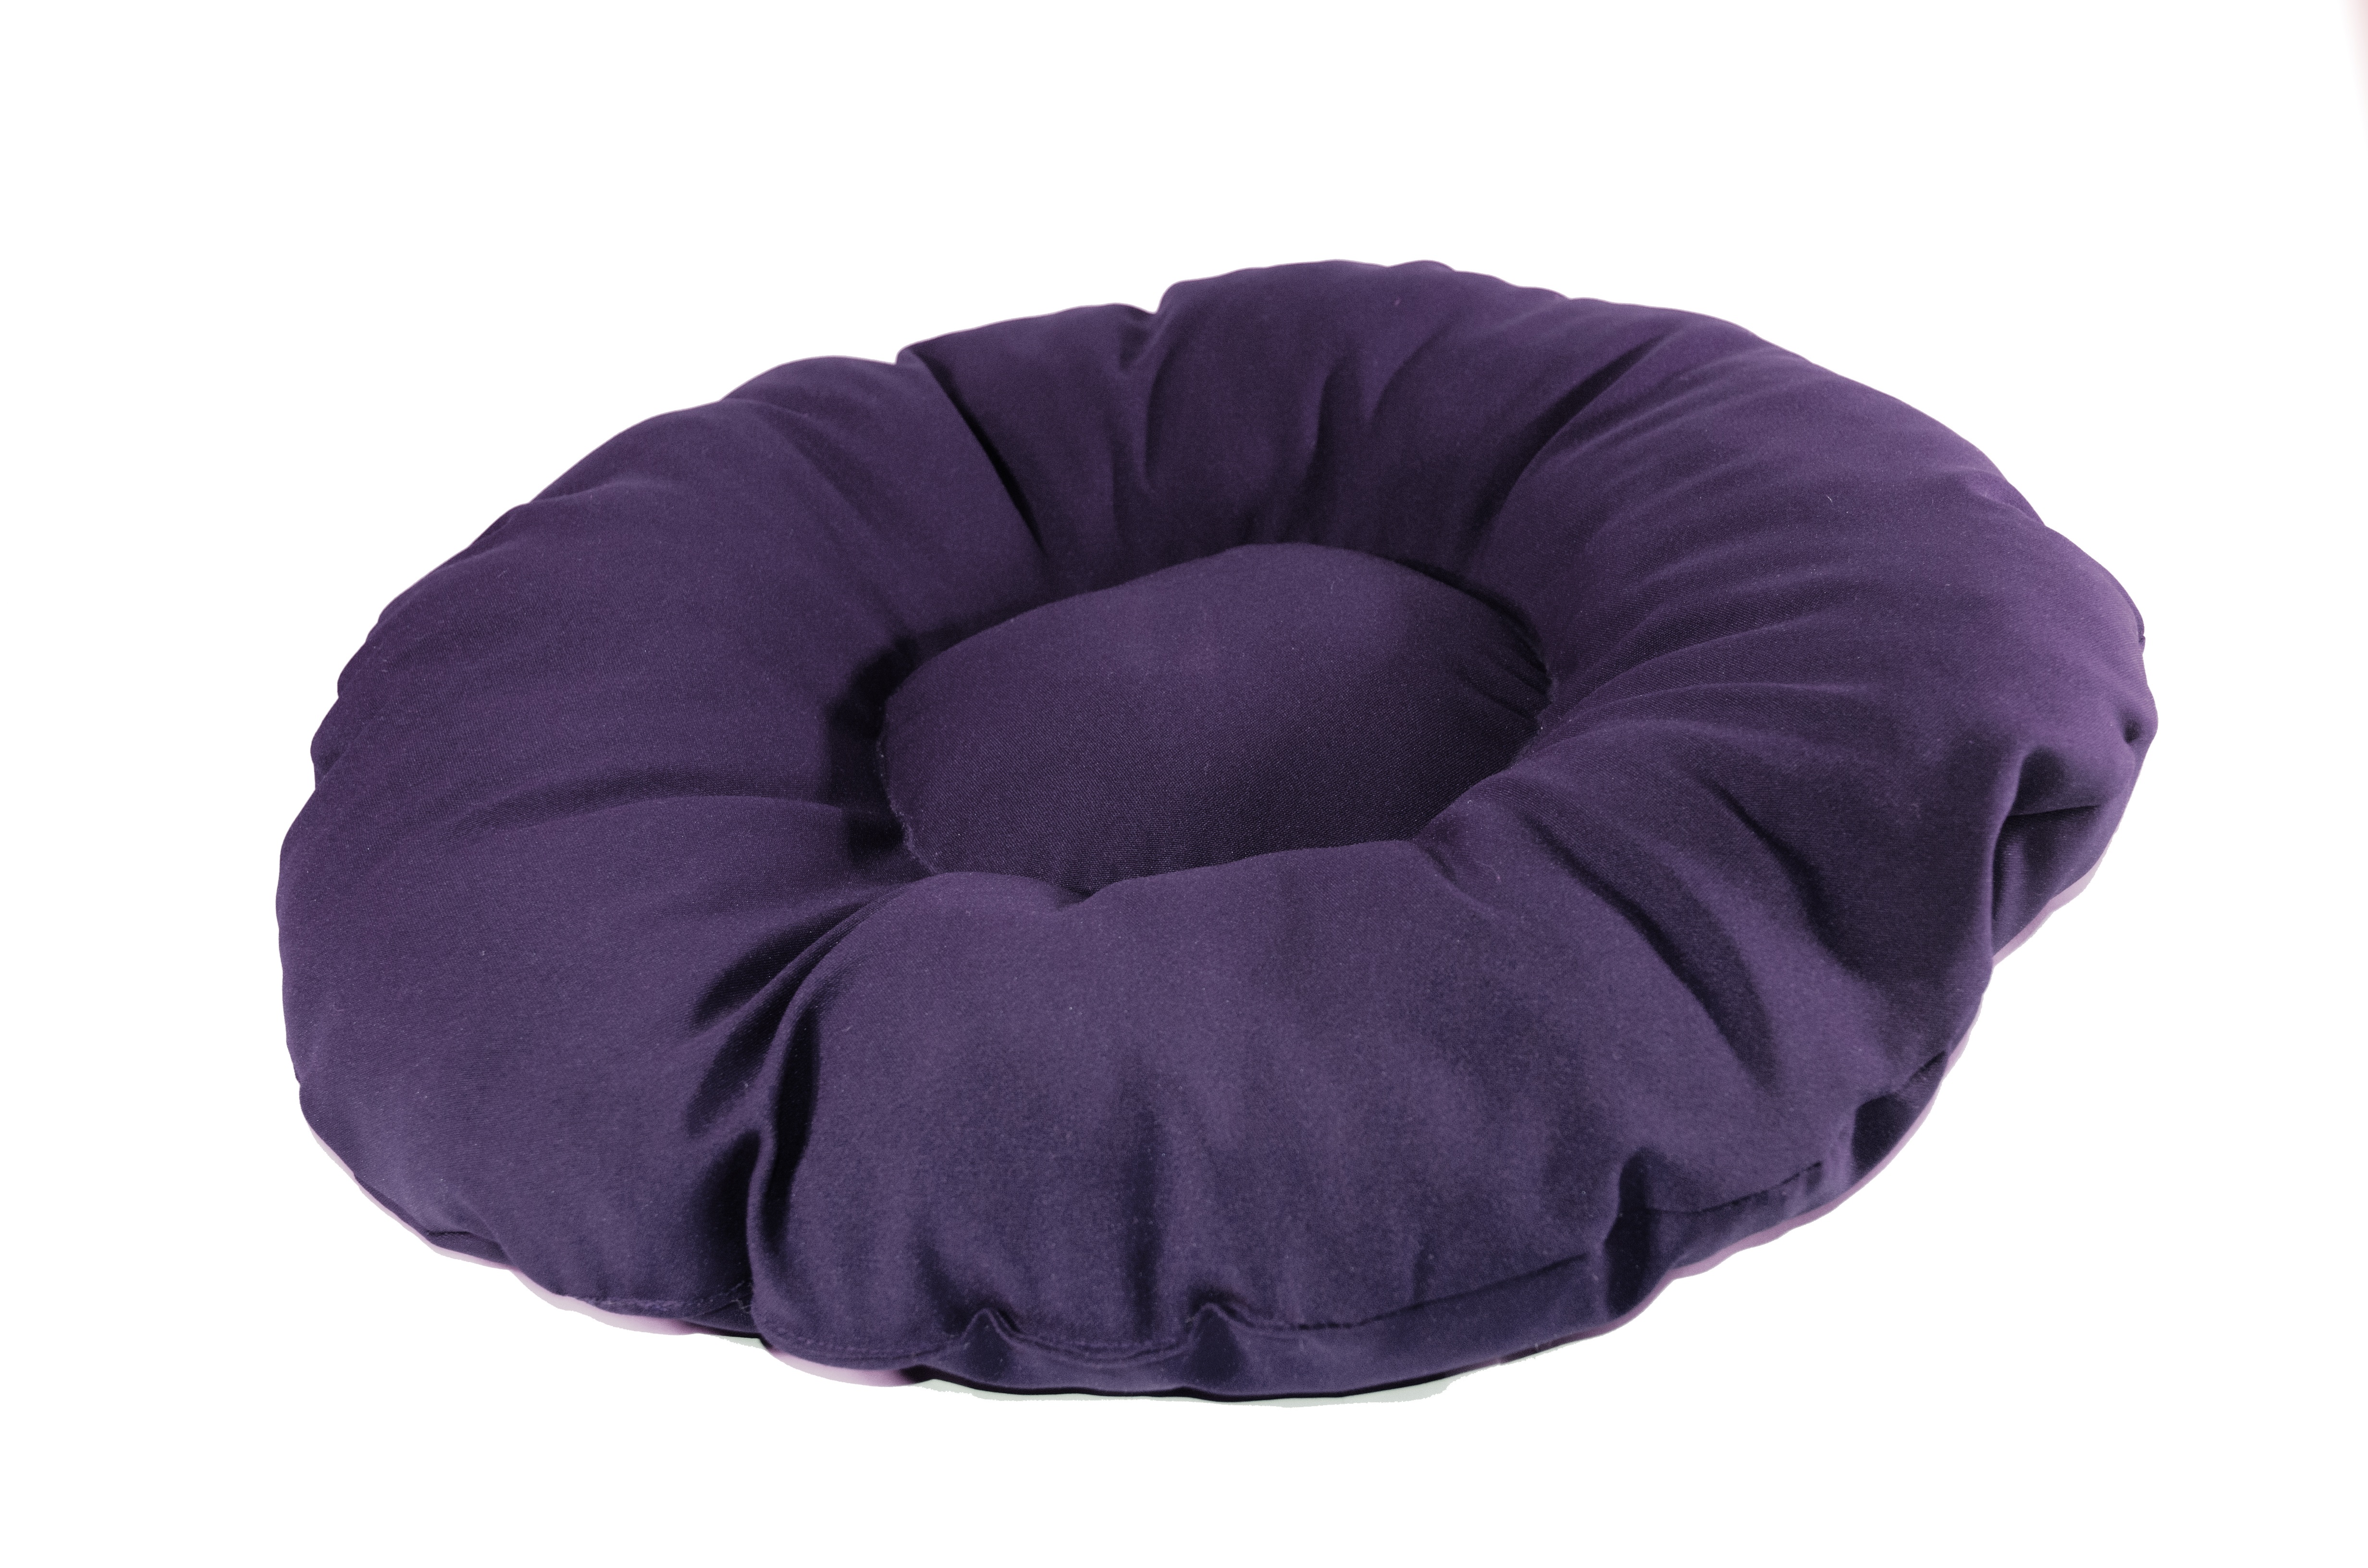
purple, petal, furniture, pillow, material, hairstyle, pomegranate, product, textile, violet, bean bag